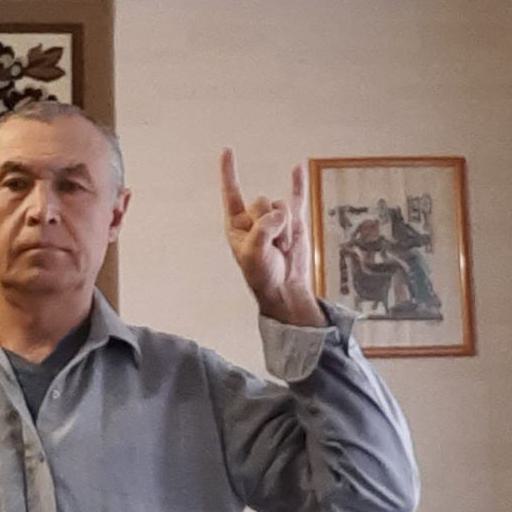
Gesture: rock